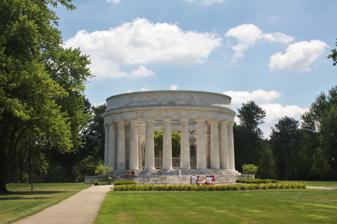
Building: Harding Tomb
Country: United States of America
Year built: 1927
United States historic place Harding Tomb U.S. National Register of Historic Places Front (northern side) of the Harding Tomb Show map of Ohio Show map of the United States Interactive map showing Harding Tomb’s location Location Marion Cemetery, Marion, Ohio Coordinates 40°34′23″N 83°7′23″W / 40.57306°N 83.12306°W / 40.57306; -83.12306 Area 2 acres (0.81 ha) Built 1926 Architect Henry Hornbostel NRHP reference No. 76001485 Added to NRHP June 16, 1976 Harding Memorial shortly after completion The graves of Warren and Florence Harding, in the center of Harding Tomb. Harding Memorial Association membership certificate, 1923 The Harding Tomb is the burial location of the 29th President of the United States, Warren G. Harding and First Lady Florence Kling Harding . It is located in Marion, Ohio . Also known as the Harding Memorial , it was the last of the elaborate presidential tombs. Construction Shortly after Harding died in office, the Harding Memorial Association formed to raise money for a memorial site in honor of the late president. The association ultimately received $978,000 in donations from more than one million people across the country, as well as contributions from several European nations. Among the list of contributors from the United States were an estimated 200,000 school children, who donated pennies towards the memorial. The tomb is located in Marion, Ohio , at the southeast corner of Vernon Heights Boulevard and Delaware Avenue, just south of Marion Cemetery. Architecture Construction began in 1926 and finished in the early winter of 1927. It is designed in the style of a circular Greek temple with Doric order marble columns. The columns are built of Georgia white marble and are 28 feet (8.5 m) high and 5 feet (1.5 m) in diameter at the base. Designed by Henry Hornbostel , Eric Fisher Wood and Edward Mellon, the winners of a 1925 national design competition, the structure is 103 feet (31 m) in diameter and 53 feet (16 m) in height. The structure is unroofed ( peribolus ), in the style of some Greek temples in which the center ( Hypaethros ) was open to the sky and without a roof ( medium autem sub diva est sine tecto ). The open design honors the Hardings' wishes that they be buried outside, and is covered in ivy and other plantings. Burials At their deaths, the bodies of the Hardings were entombed in the Marion Cemetery Receiving Vault .  Once the Harding Memorial was completed in 1927, the bodies were reinterred in the Memorial's sarcophagus and it was sealed.  Because Harding's reputation was damaged by personal controversies and presidential scandals, the Harding Memorial was not officially dedicated until 1931 when President Herbert Hoover presided. Dedication On June 16, 1931, President Herbert Hoover gave a speech at the dedication ceremony of the Warren G. Harding memorial.  The following are excerpts from Hoover's eulogy : I DEEM it a privilege to join here in the dedication of the tomb of Warren G. Harding, 29th President of the United States. This beautiful monument, erected by the voluntary subscriptions of the people, symbolizes their respect for his memory. ... Warren G. Harding came from the people. Born just at the close of the Civil War , it became his responsibility to lead the Republic in a period of reconstruction from another great war in which our democracy had again demonstrated its unalterable resolve to withstand encroachment upon its independence and to deserve the respect of the world. We cannot too often emphasize the difficulties to accomplishment which Warren Harding met in his task. ... He brought to the Office of President a long experience in public affairs together with the character and spirit of which the Republic was then in need. His was a mind and character fitted for a task where the one transcendent need was the healing quality of gentleness and friendliness.  He was inspired by a devoted wife, who gave unstintingly of her strength to aid him. Mrs. Harding rests here beside him in death as she labored beside him in life. ... Our thoughts today turn to the man himself. My first meeting with Warren Harding ever lingers in my memory. It was during the war and in a time of the greatest strain and anxiety. Late one evening the then-Senator Harding, whom I had never met, came to my office. When he was announced, there flashed into my mind the thought that here was some complaint or a request for some appointment. Instead, the Senator said simply: "I have not come to get anything. I just want you to know that if you wish the help of a friend, telephone me what you want. I am there to serve and to help." That statement, I came to learn, was typical of him. I refer to it now because it reveals the nature of the man. ... He gave his life in worthy accomplishment for his country. He was a man of delicate sense of honor, of sympathetic heart, of transcendent gentleness of soul – who reached out for friendship, who gave of it loyally and generously in his every thought and deed. He was a man of passionate patriotism. He was a man of deep religious feeling. He was devoted to his fellow men. ... Oversight The Harding Memorial Association transferred ownership of the Harding Memorial to the Ohio Historical Society (OHS) in the 1980s. OHS undertook a restoration in the mid-1980s and began to refer to the site as the Harding Tomb, a better description of its function. Following a reorganization, the Ohio Historical Society transferred day-to-day management of the memorial, and the Harding Home , to Marion Technical College (MTC) from 2011–2019.  This arrangement reduced OHS's administrative burden while allowing MTC to attend to the site. OHS retained ownership and co-ordinated with MTC on major site issues.  However, OHS reclaimed day-to-day management in 2019 in conjunction with the new Harding Presidential Center that was being constructed in Marion. The memorial is the last of the elaborate presidential tombs, a trend that began with the burial of President Abraham Lincoln in his tomb in Springfield, Illinois . Since President Calvin Coolidge , Harding's successor, presidents have chosen burial plot designs that are simpler or combined those with their library sites. See also List of burial places of presidents and vice presidents of the United States Presidential memorials in the United States References